Ivan Vyshenskyi

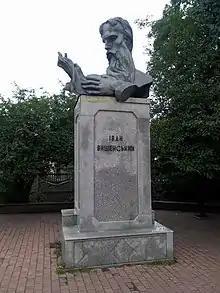

Ivan Vyshenskyi (born ca. 1550 in Sudova Vyshnia – after 1620, Mount Athos, Greece) was a Ukrainian Orthodox monk and religious philosopher. He is considered to be an important polemicist of the time.